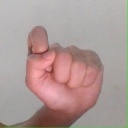
अक्षर: घ